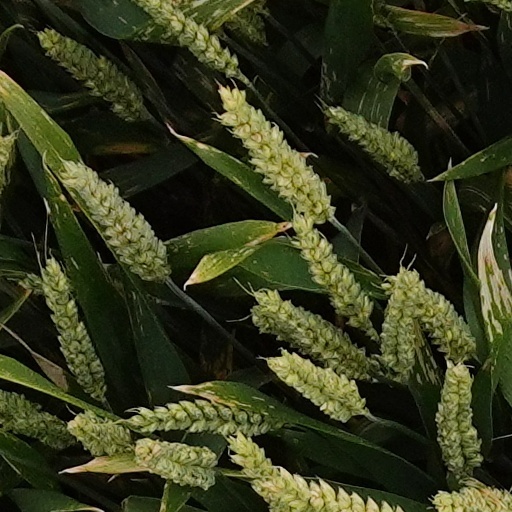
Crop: wheat